Interstate 96

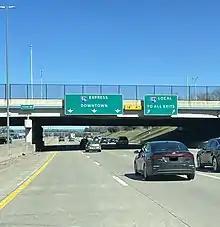
Photograph showing

Near the Livingston County Spencer J. Hardy Airport on the western edge of Howell, I-96 meets M-59, which runs to Pontiac and carries the Howell business loop easterly to Grand River Avenue. The business loop reconnects near Lake Chemung on the east side of town, and I-96 turns further to the southeast. On the northeast side of Brighton, I-96 crosses over Grand River Avenue and the landscape transitions to include residential subdivisions. I-96 proceeds to cross US 23.